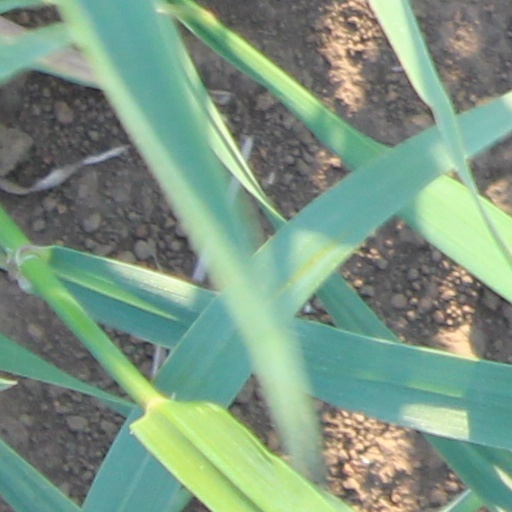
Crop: wheat